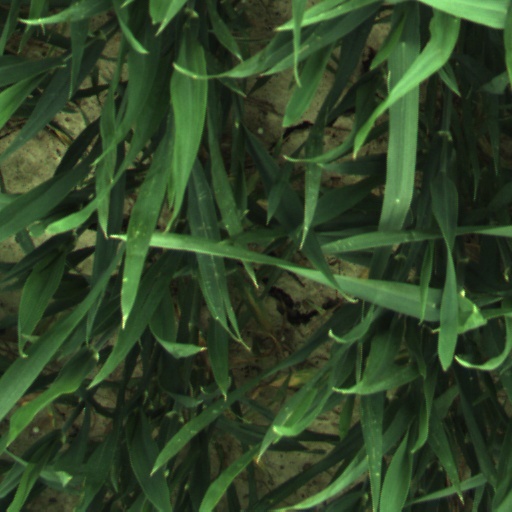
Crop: wheat